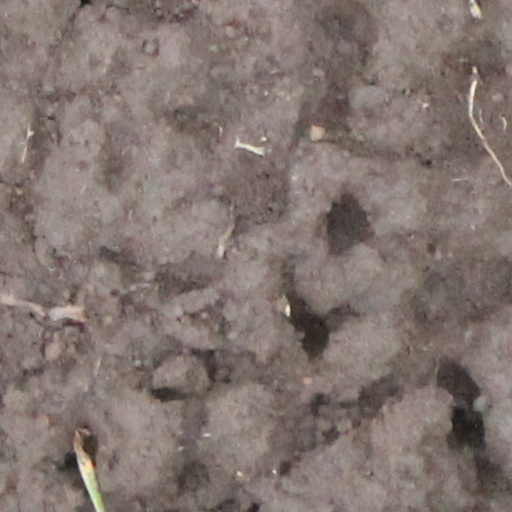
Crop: wheat